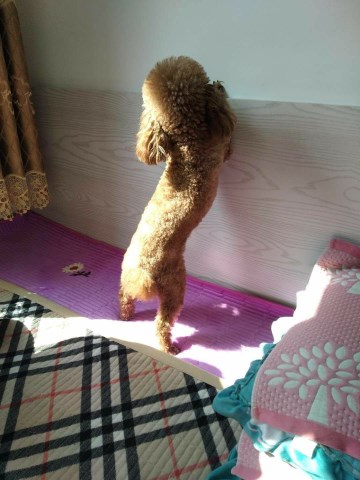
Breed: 7449-n000128-teddy